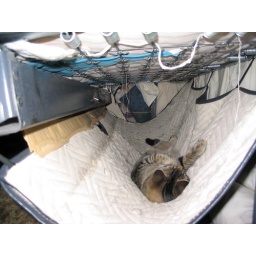
Mew sleeping under the bed